Karditsa

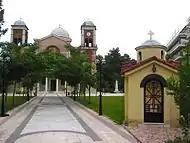
View of the cathedral church of Saints Constantine and Helena.

During the period of Ottoman rule in Thessaly, the main settlement in the location of modern Karditsa was called Sotira. In 1810, the English traveler William Martin Leake mentioned a sprawling village named Kardhítza, consisting of between 500-600 houses, of which the majority of the inhabitants were Turkish.